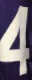
Number: 4